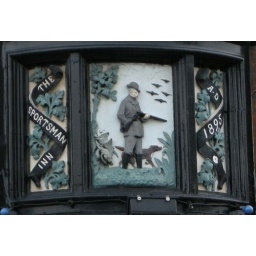
No hanging sign at this pub but with this over the door we'll forgive them that eh ;-)))